Acton–Northolt line

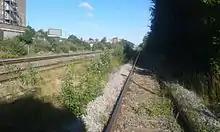
Sidings at the former Guinness Brewery in July 2016, looking west

Brentham for North Ealing and Greystoke Park was a railway station in the Park Royal district of London, on the New North Main Line. It opened as on 1 May 1911 as a replacement for Twyford Abbey Halt, but closed on 15 June 1947 in advance of the opening of the extension of the Central Line from North Acton to Greenford on 30 June 1947 and its subsequent replacement by Hanger Lane.